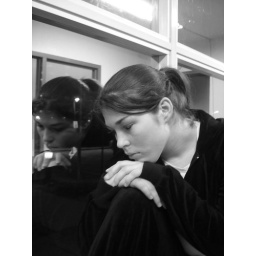
this was taken in the lobby, downstairs in my apartment building =3i just really liked the reflection of taylor in the window &amp;gt;.&amp;gt;